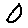
Label: 0